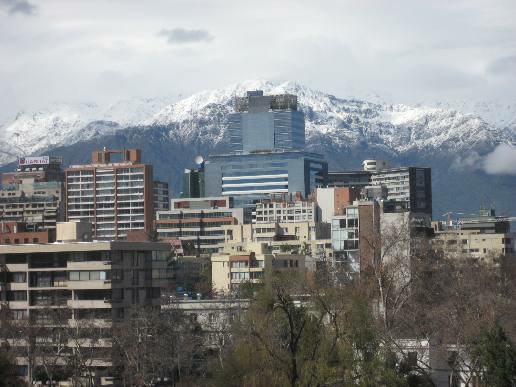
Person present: No